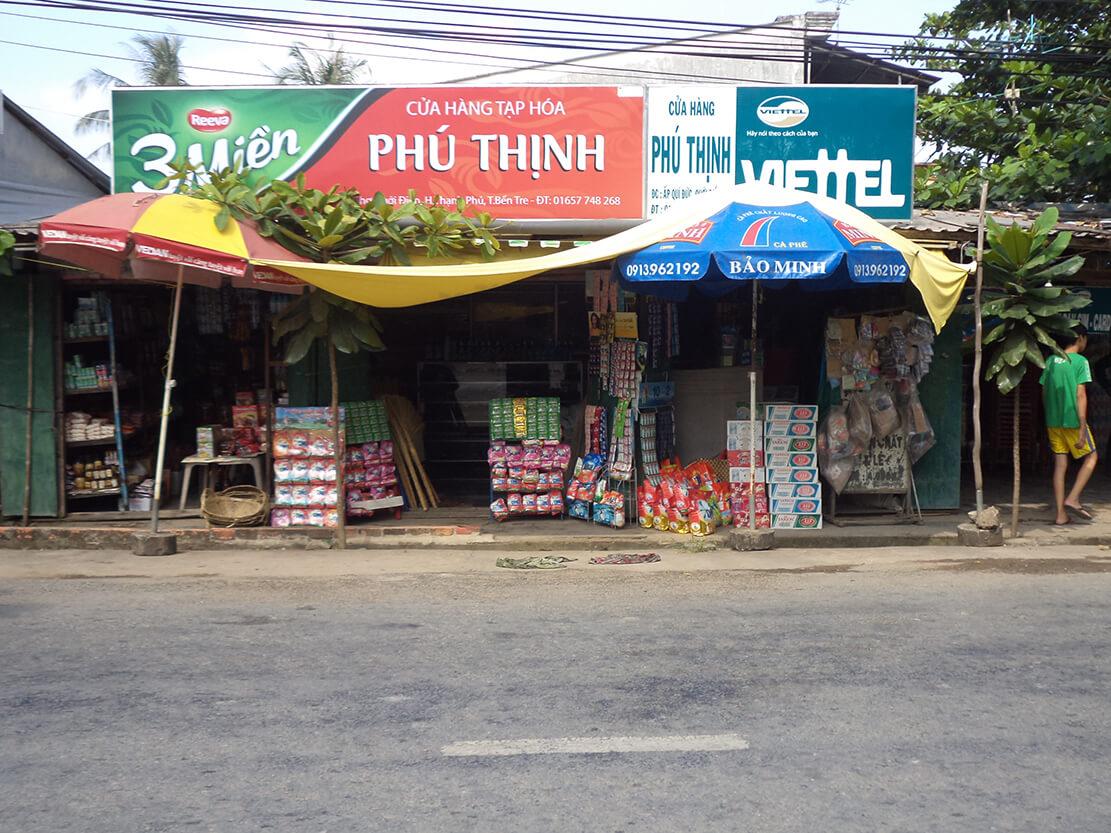
có nhiều mặt hàng được bày bán ở trong cửa hàng tạp hoá